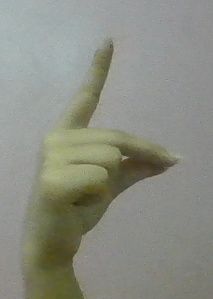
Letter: ta